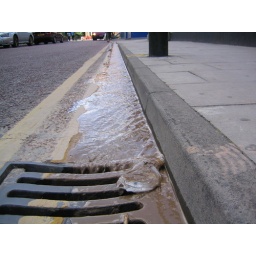
in the stream of water coming down surrey street from the doing up of the bus station.